William Gordon Dey

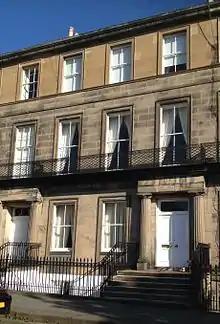
9 Regent Terrace, childhood home of William Gordon Dey

He was the son of Alexander John Dey FRSE (1868-1937) a pharmaceutical and manufacturing chemist, originally from Rothiemay, and his wife Isabella Scott Robertson. He was born at home, 9 Regent Terrace, on Calton Hill in Edinburgh on 29 April 1911. He was educated at the Royal High School almost adjacent to his home. In 1929 he began studying Architecture at the Edinburgh College of Art. Here he met and befriended his future business partner, Esmé Gordon.